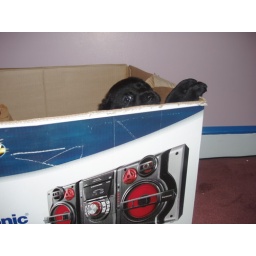
She slept in a box until she was house trained, at about 6 weeks old.